Alexander Dennis Enviro400 City

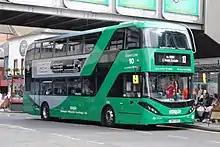
Nottingham City Transport 'Green Line' Enviro400 City CBG in August 2017

The Enviro400 City was initially launched on the Enviro400H hybrid electric platform developed by Alexander Dennis and BAE Systems, which was carried over from the previous Enviro400. The first production examples of the Enviro400 City entered service with Arriva London on route 78; a repeat order in 2016 would later see this fleet grow to a total of 53 Enviro400 City hybrids.